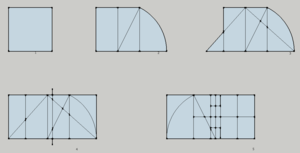
Le processus de construction du Modulor proposé par Maillard.
Le Modulor est une notion architecturale inventée par Le Corbusier en 1945. Silhouette humaine standardisée servant à concevoir la structure et la taille des unités d'habitation dessinées par l'architecte, comme la Cité radieuse de Marseille, la Maison radieuse de Rezé ou l'Unité d'habitation de Firminy-Vert. Elle devait permettre, selon lui, un confort maximal dans les relations entre l'Homme et son espace vital. Ainsi, Le Corbusier pense créer un système plus adapté que le système métrique, car il est directement lié à la morphologie humaine, et espère voir un jour le remplacement de ce dernier.